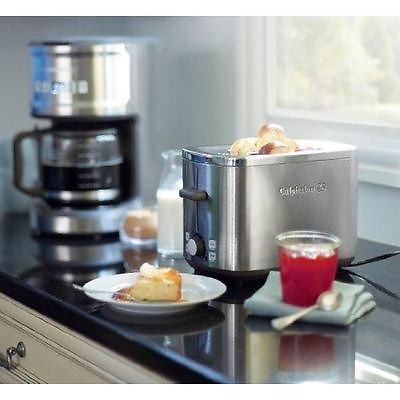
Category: toaster